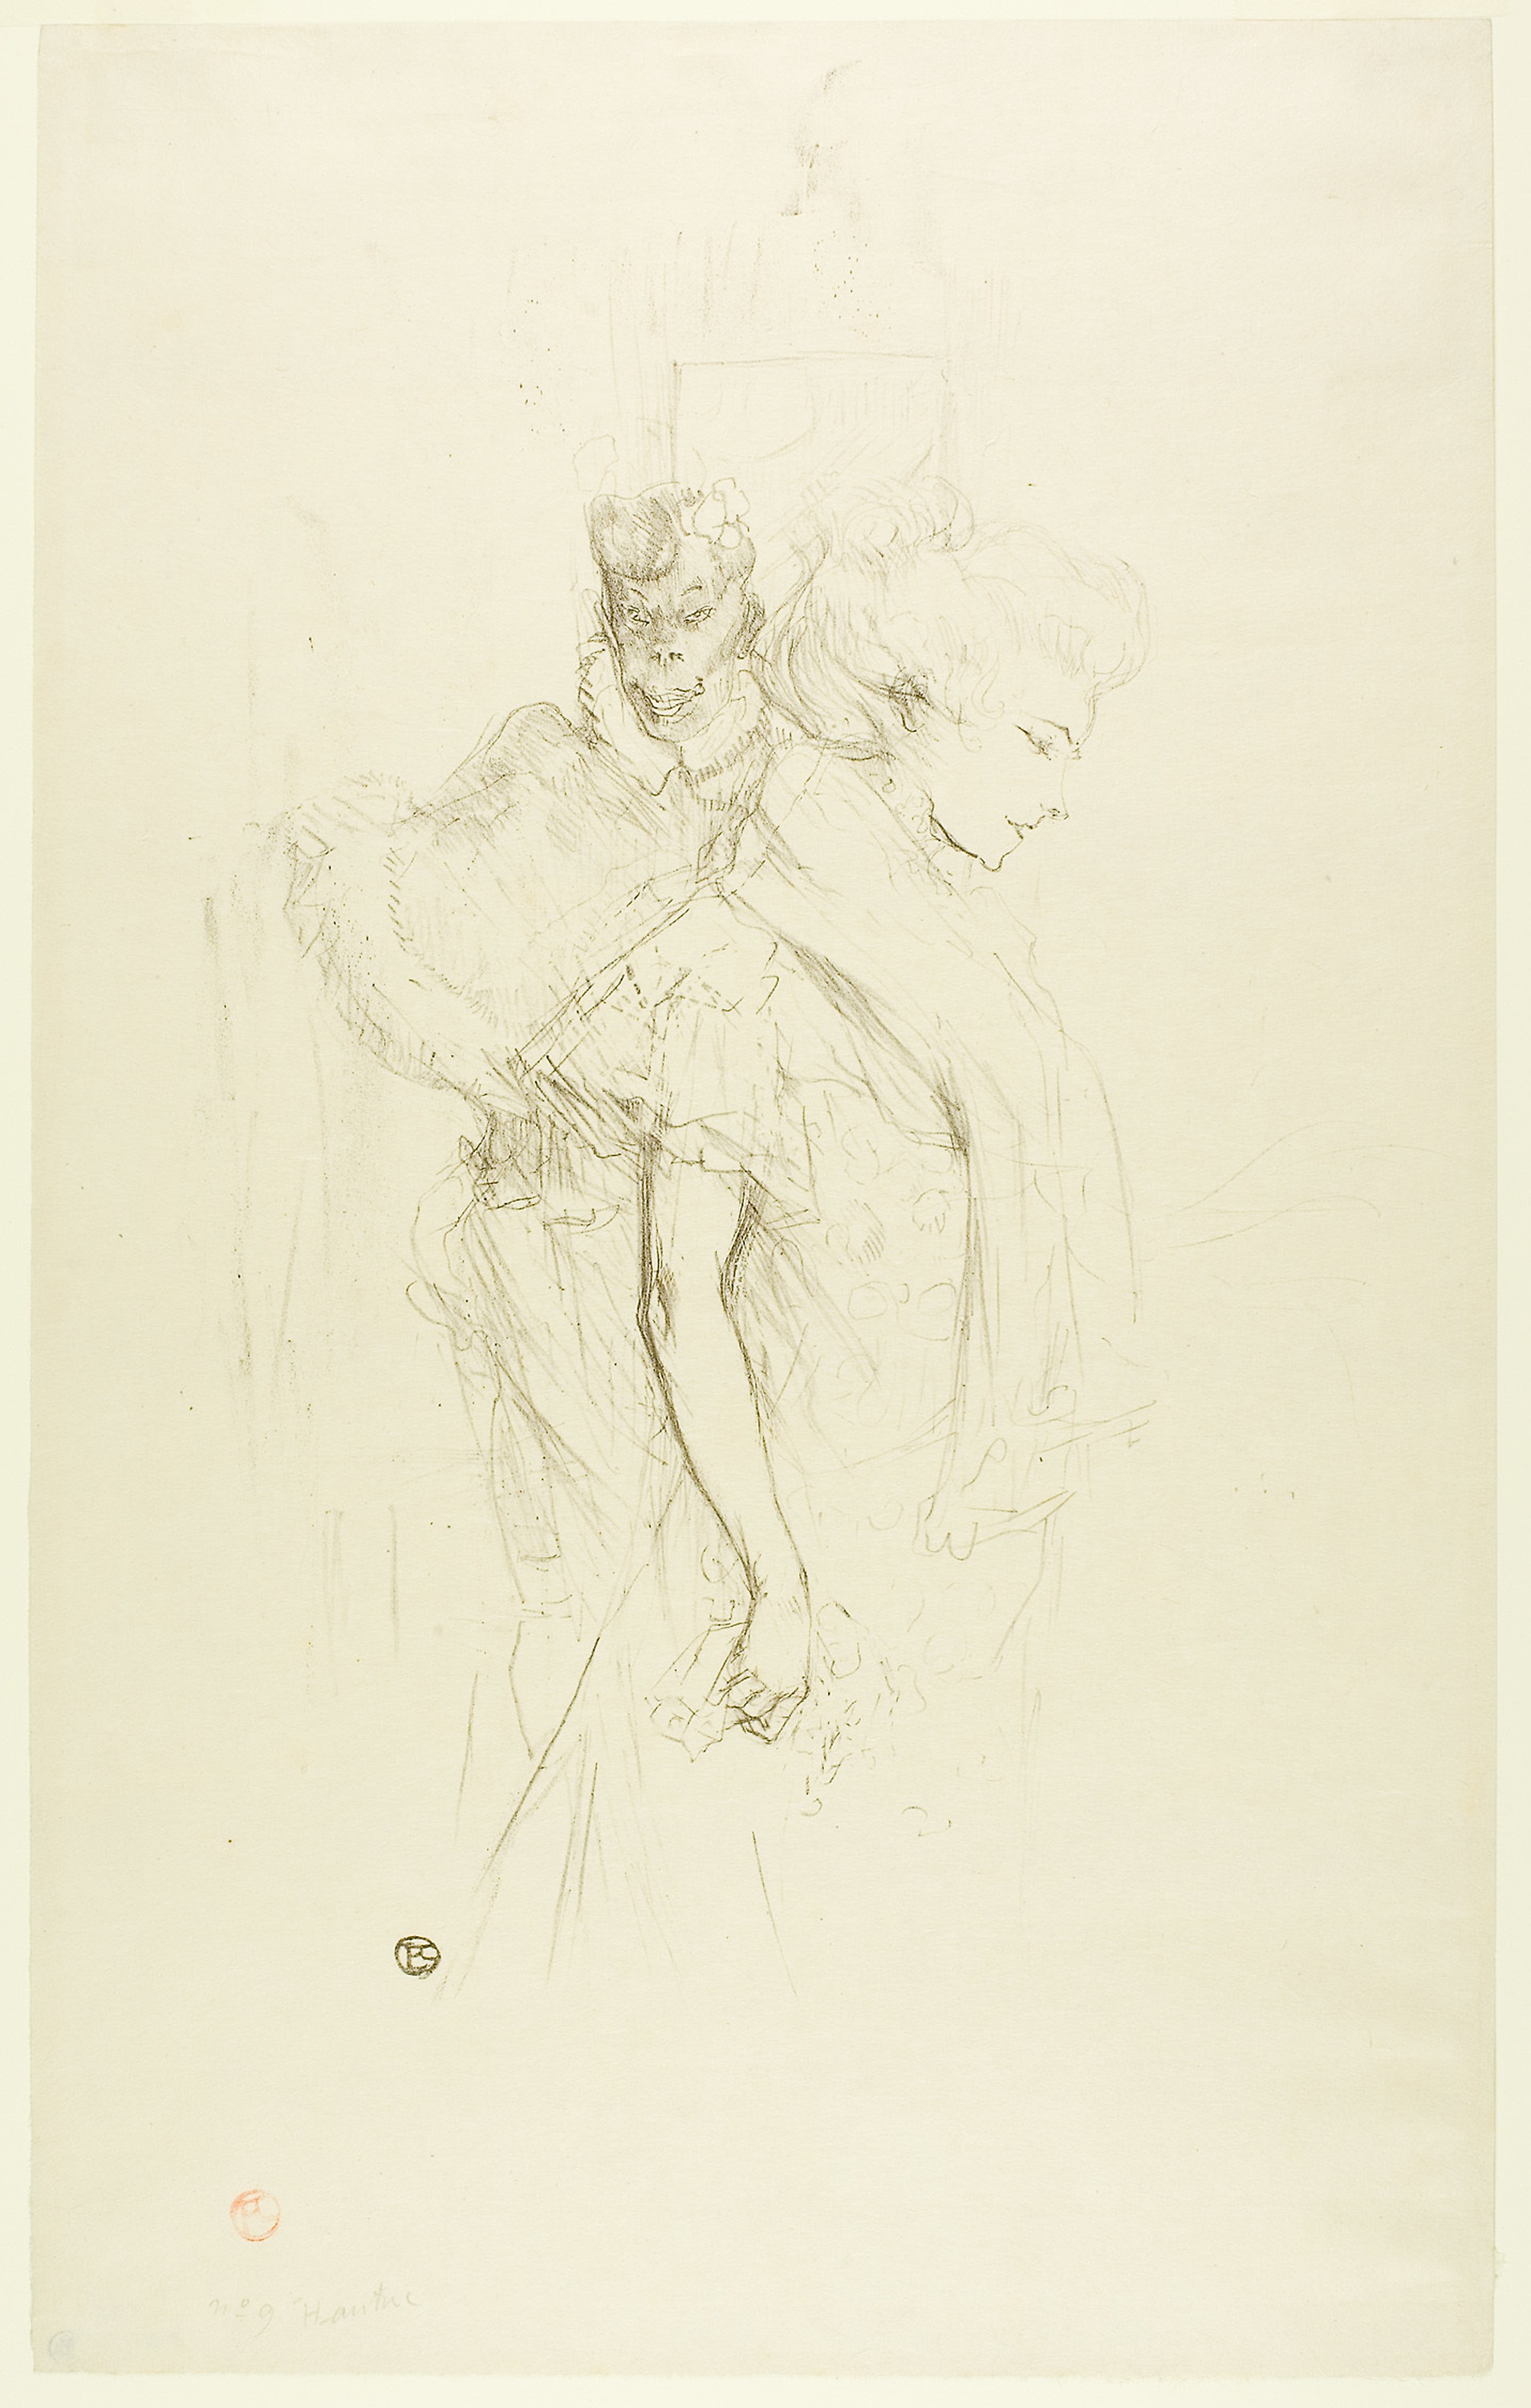
art, drawing, figure drawing, sketch, portrait, artwork, illustration, self portrait, visual arts, black and white, costume design